Kingstree jail fire

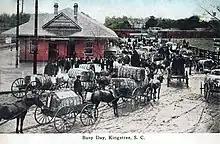
Bringing cotton to market via the Kingstree depot,

The three county officials (sheriff, deputy, and assistant) were arraigned on murder charges on April 10, and tried on April 11–12. The county judge at the time may have been John G. Pressley or Charles W. Wolfe Sr. All three defendants were acquitted on April 12, 1867, by a jury that deliberated for an hour beginning at 10 p.m. Responses to the verdict varied, with a newspaper in Ohio reporting in May: